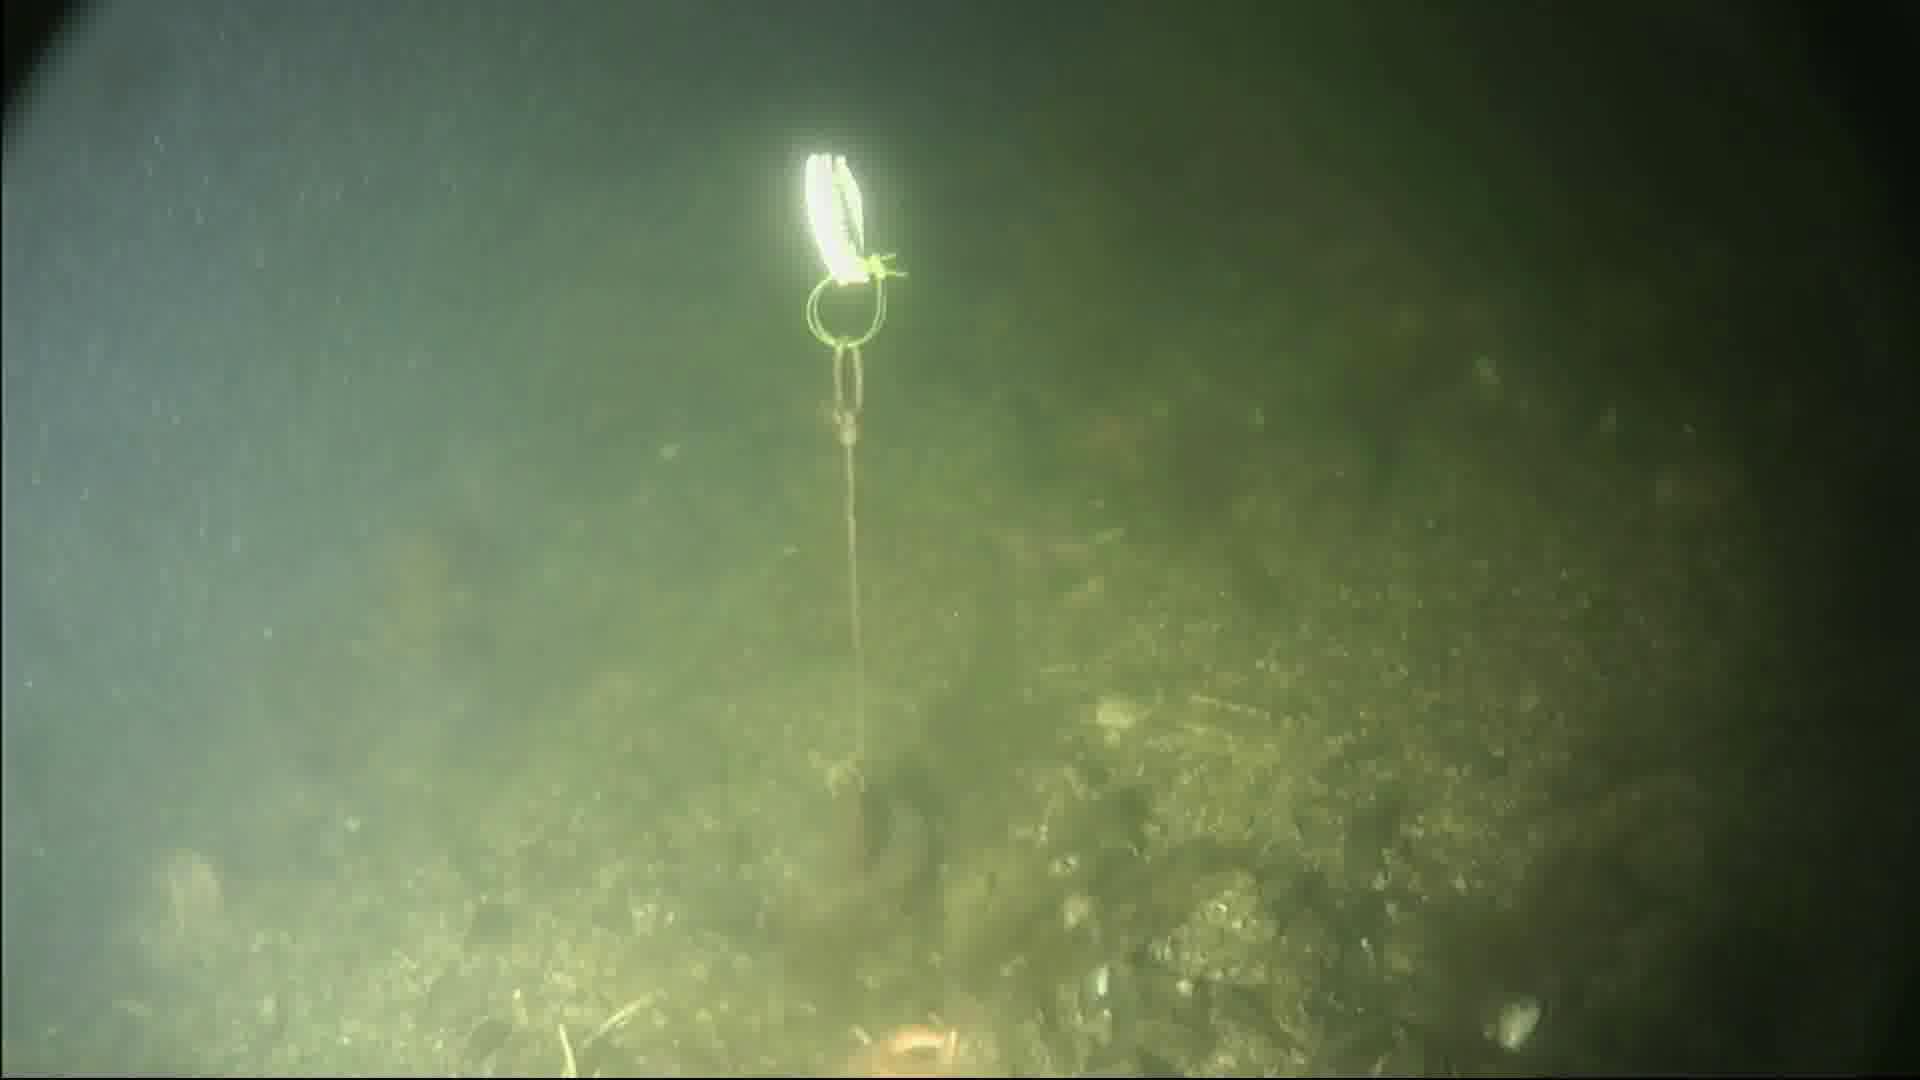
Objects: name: starfish